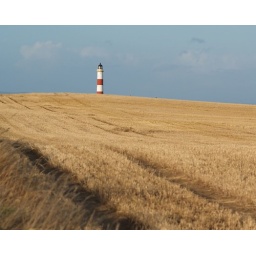
Tarbat ness light house sails over a field